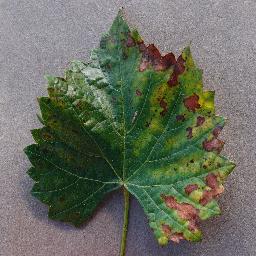
Label: Grape___Esca_(Black_Measles)